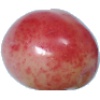
Label: cherry_rainier